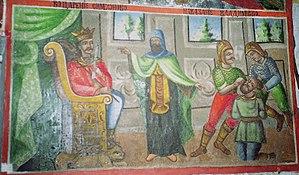
Vladimir fut khan des Bulgares de 889 à 893. Né sous le nom de Rassaté, il est le fils aîné de Boris Iᵉʳ.